La Barde

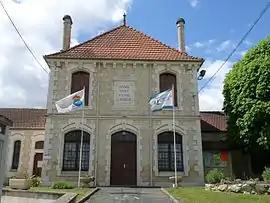
The town hall in La Barde

La Barde is a commune in the Charente-Maritime department in the Nouvelle-Aquitaine region in southwestern France.